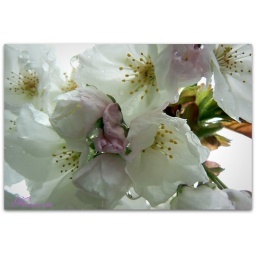
On a tree in the War Memorial Gardens, some of the water droplets in the centre look like little pearls